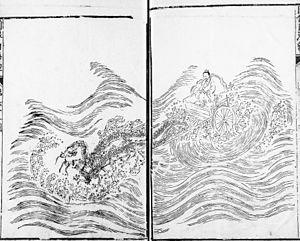
Hebo est le dieu du Fleuve Jaune. Le Fleuve Jaune est l'un des plus grands fleuves de par sa taille et son importance culturelle en Chine. Cela se reflète dans la mythologie chinoise, dans les récits entourant la divinité, en référence au Huang He, ou Fleuve Jaune. Le terme descriptif, Hebo, n'est-ce pas le seul nom de la divinité, son adoration étant étendue géographiquement. Certains traits de caractère attribués à Hebo sont liés à la nature du Fleuve Jaune lui-même : un fleuve décrit comme l'un des plus actifs de la Chine ainsi que l'une des plus grandes sources de douleur. Certaines des plus grandes inondations du monde, accompagnées par des pertes tragiques en vies humaines, sont dues aux débordements du Fleuve jaune, accompagnés par une déviation de son cours et l'établissement d'un nouveau lit. Le Fleuve Jaune a également été l'une des principales sources d'irrigation des exploitations agricoles qui ont répondues aux besoins alimentaires de la population chinoise. Dans une certaine mesure, la divinité Hebo est une personnification de la nature de cette rivière.